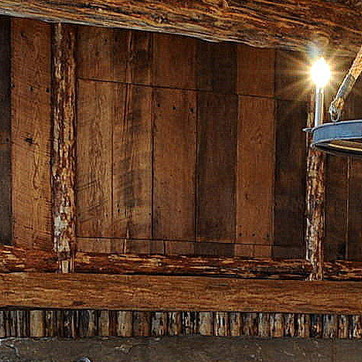
Material: wood